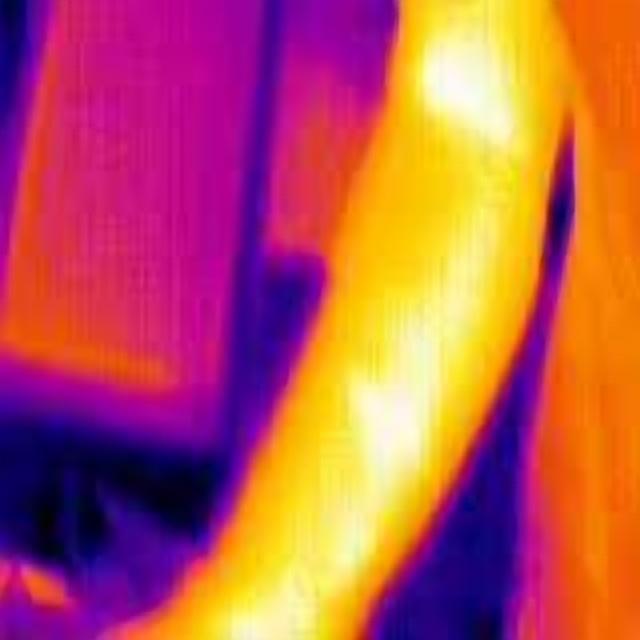
Detected objects:
label: person